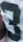
Number: 3